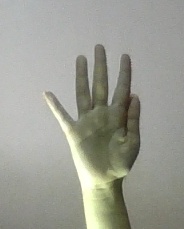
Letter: sheen